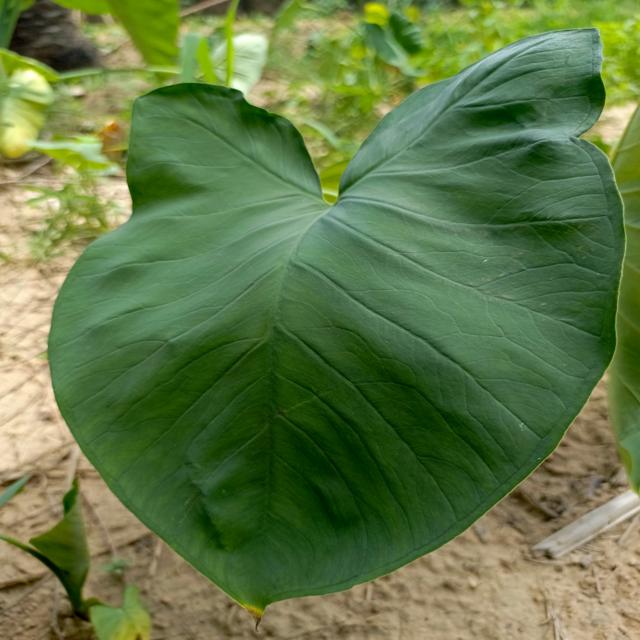
Label: Healthy